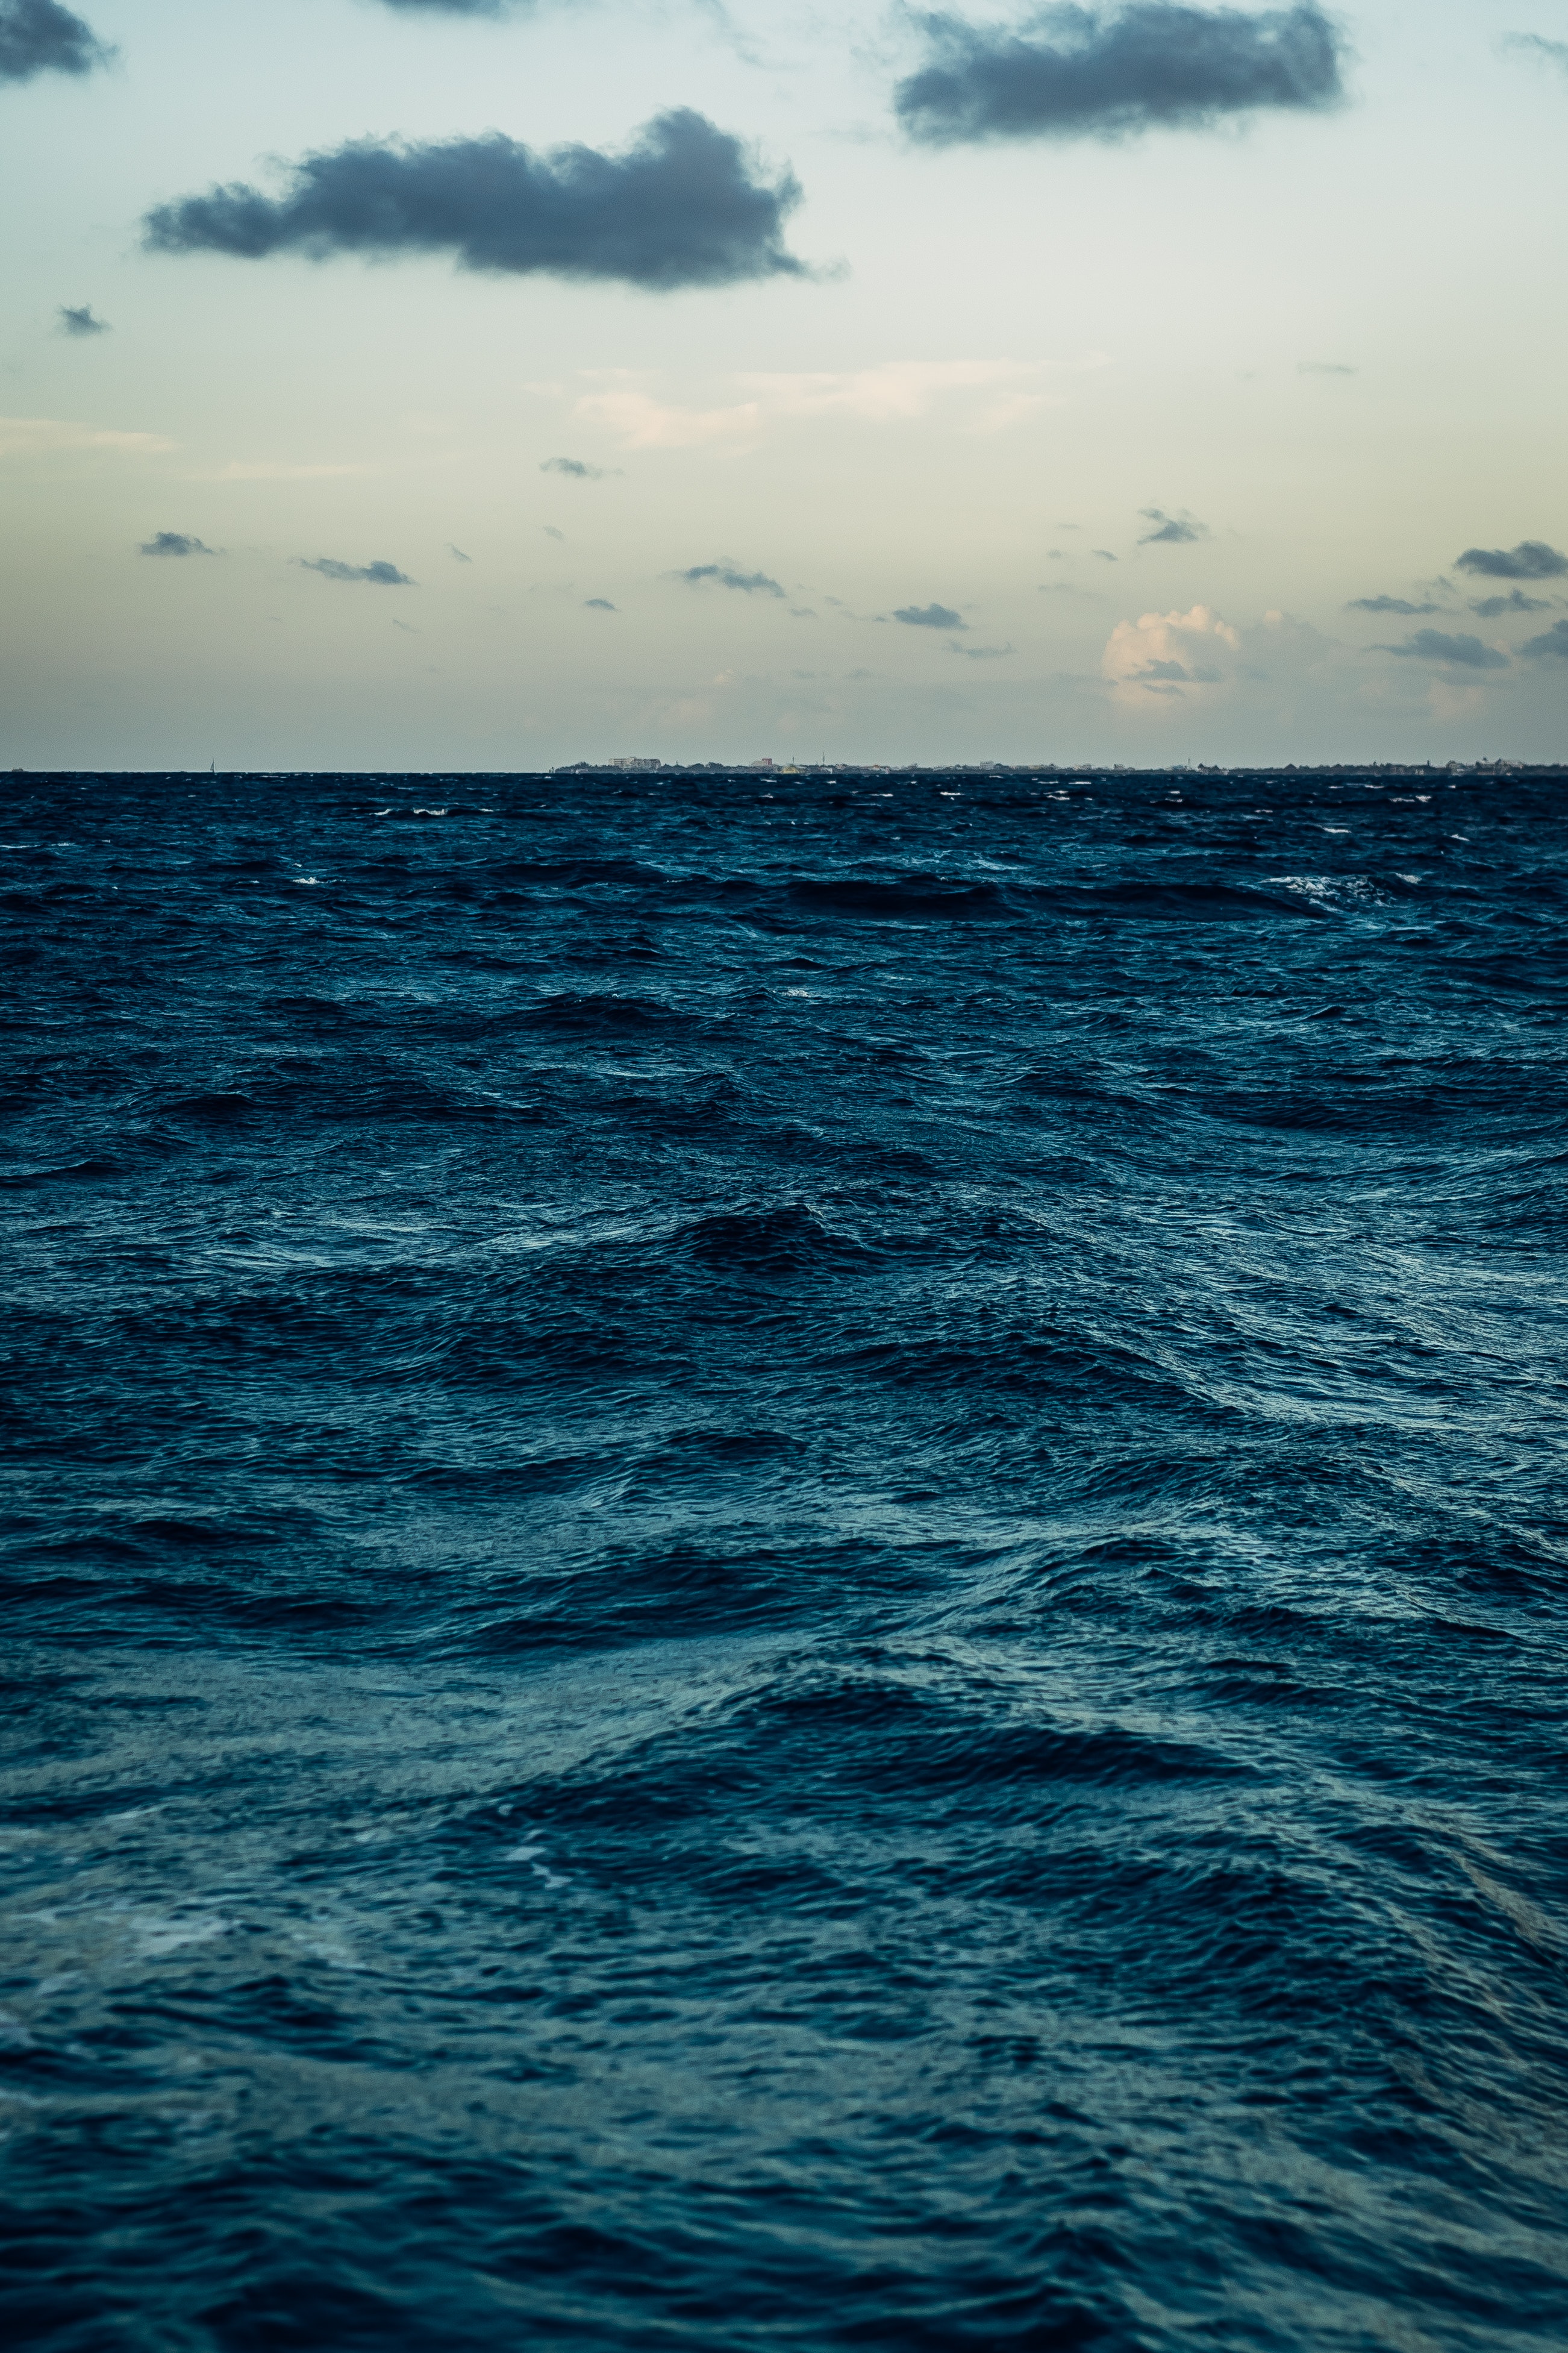
sky, body of water, sea, horizon, ocean, blue, water, wave, cloud, wind wave, aqua, turquoise, calm, sound, azure, vacation, sunlight, reflection, evening, coast, coastal and oceanic landforms, channel, beach, tropics, meteorological phenomenon